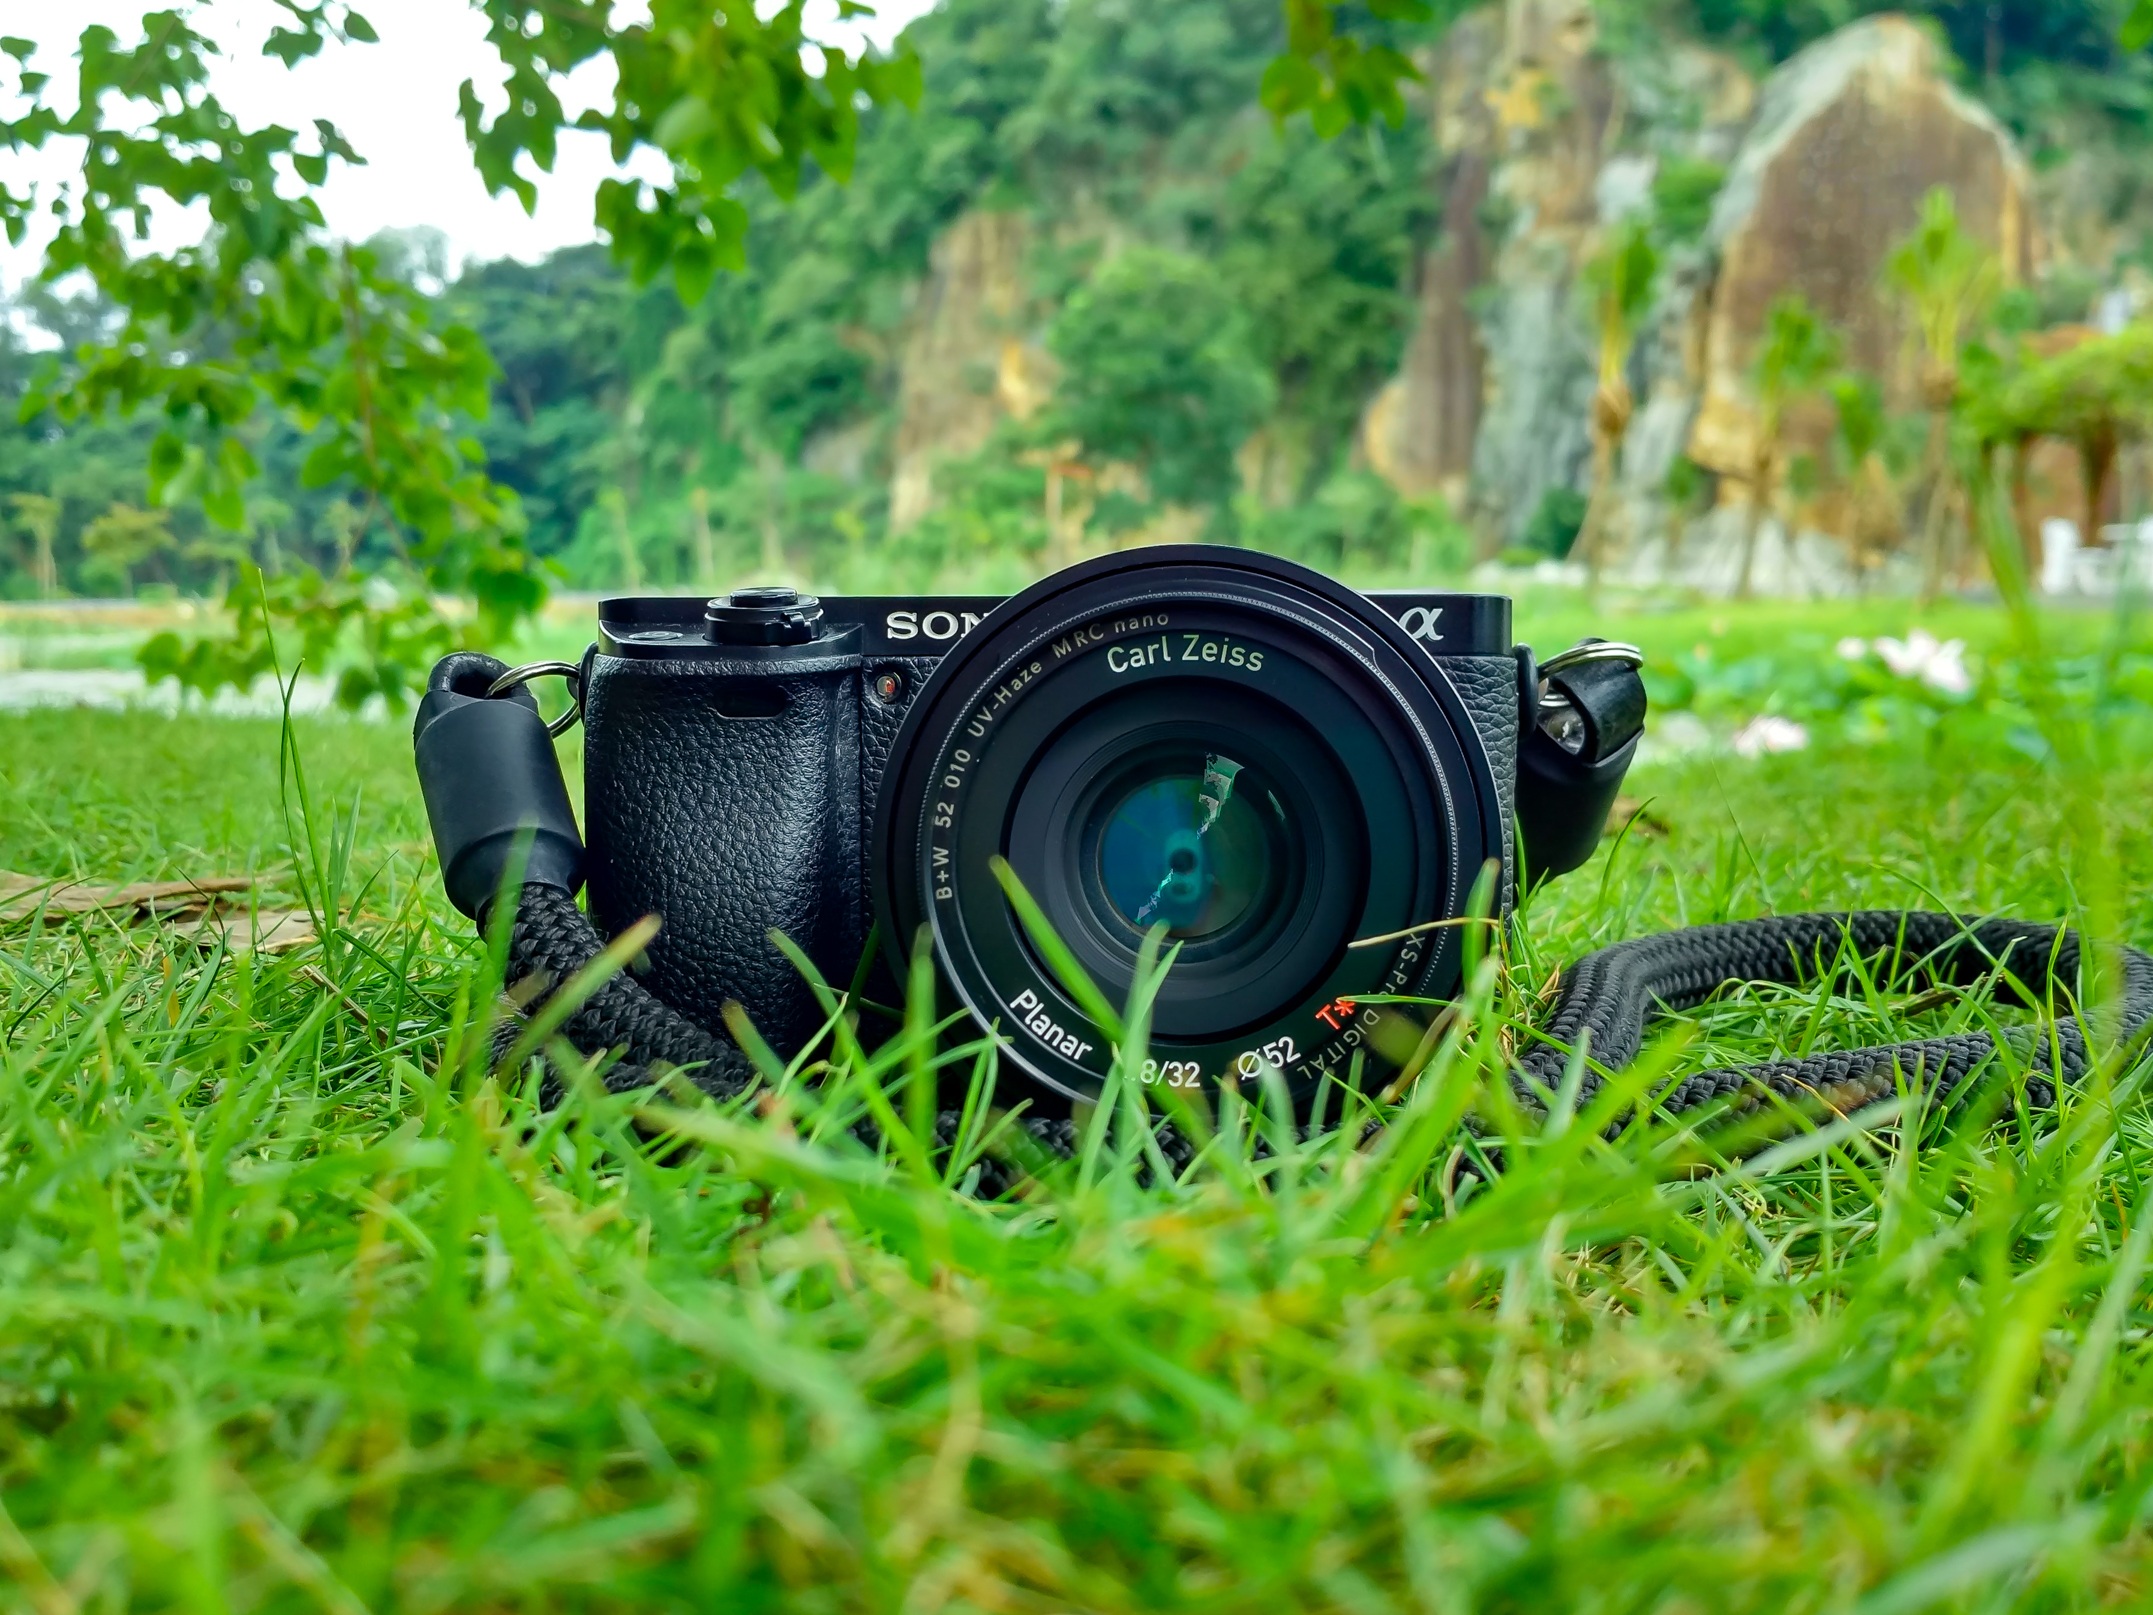
grass, field, lawn, camera, photography, green, lens, reflex camera, digital camera, sony, single lens reflex camera